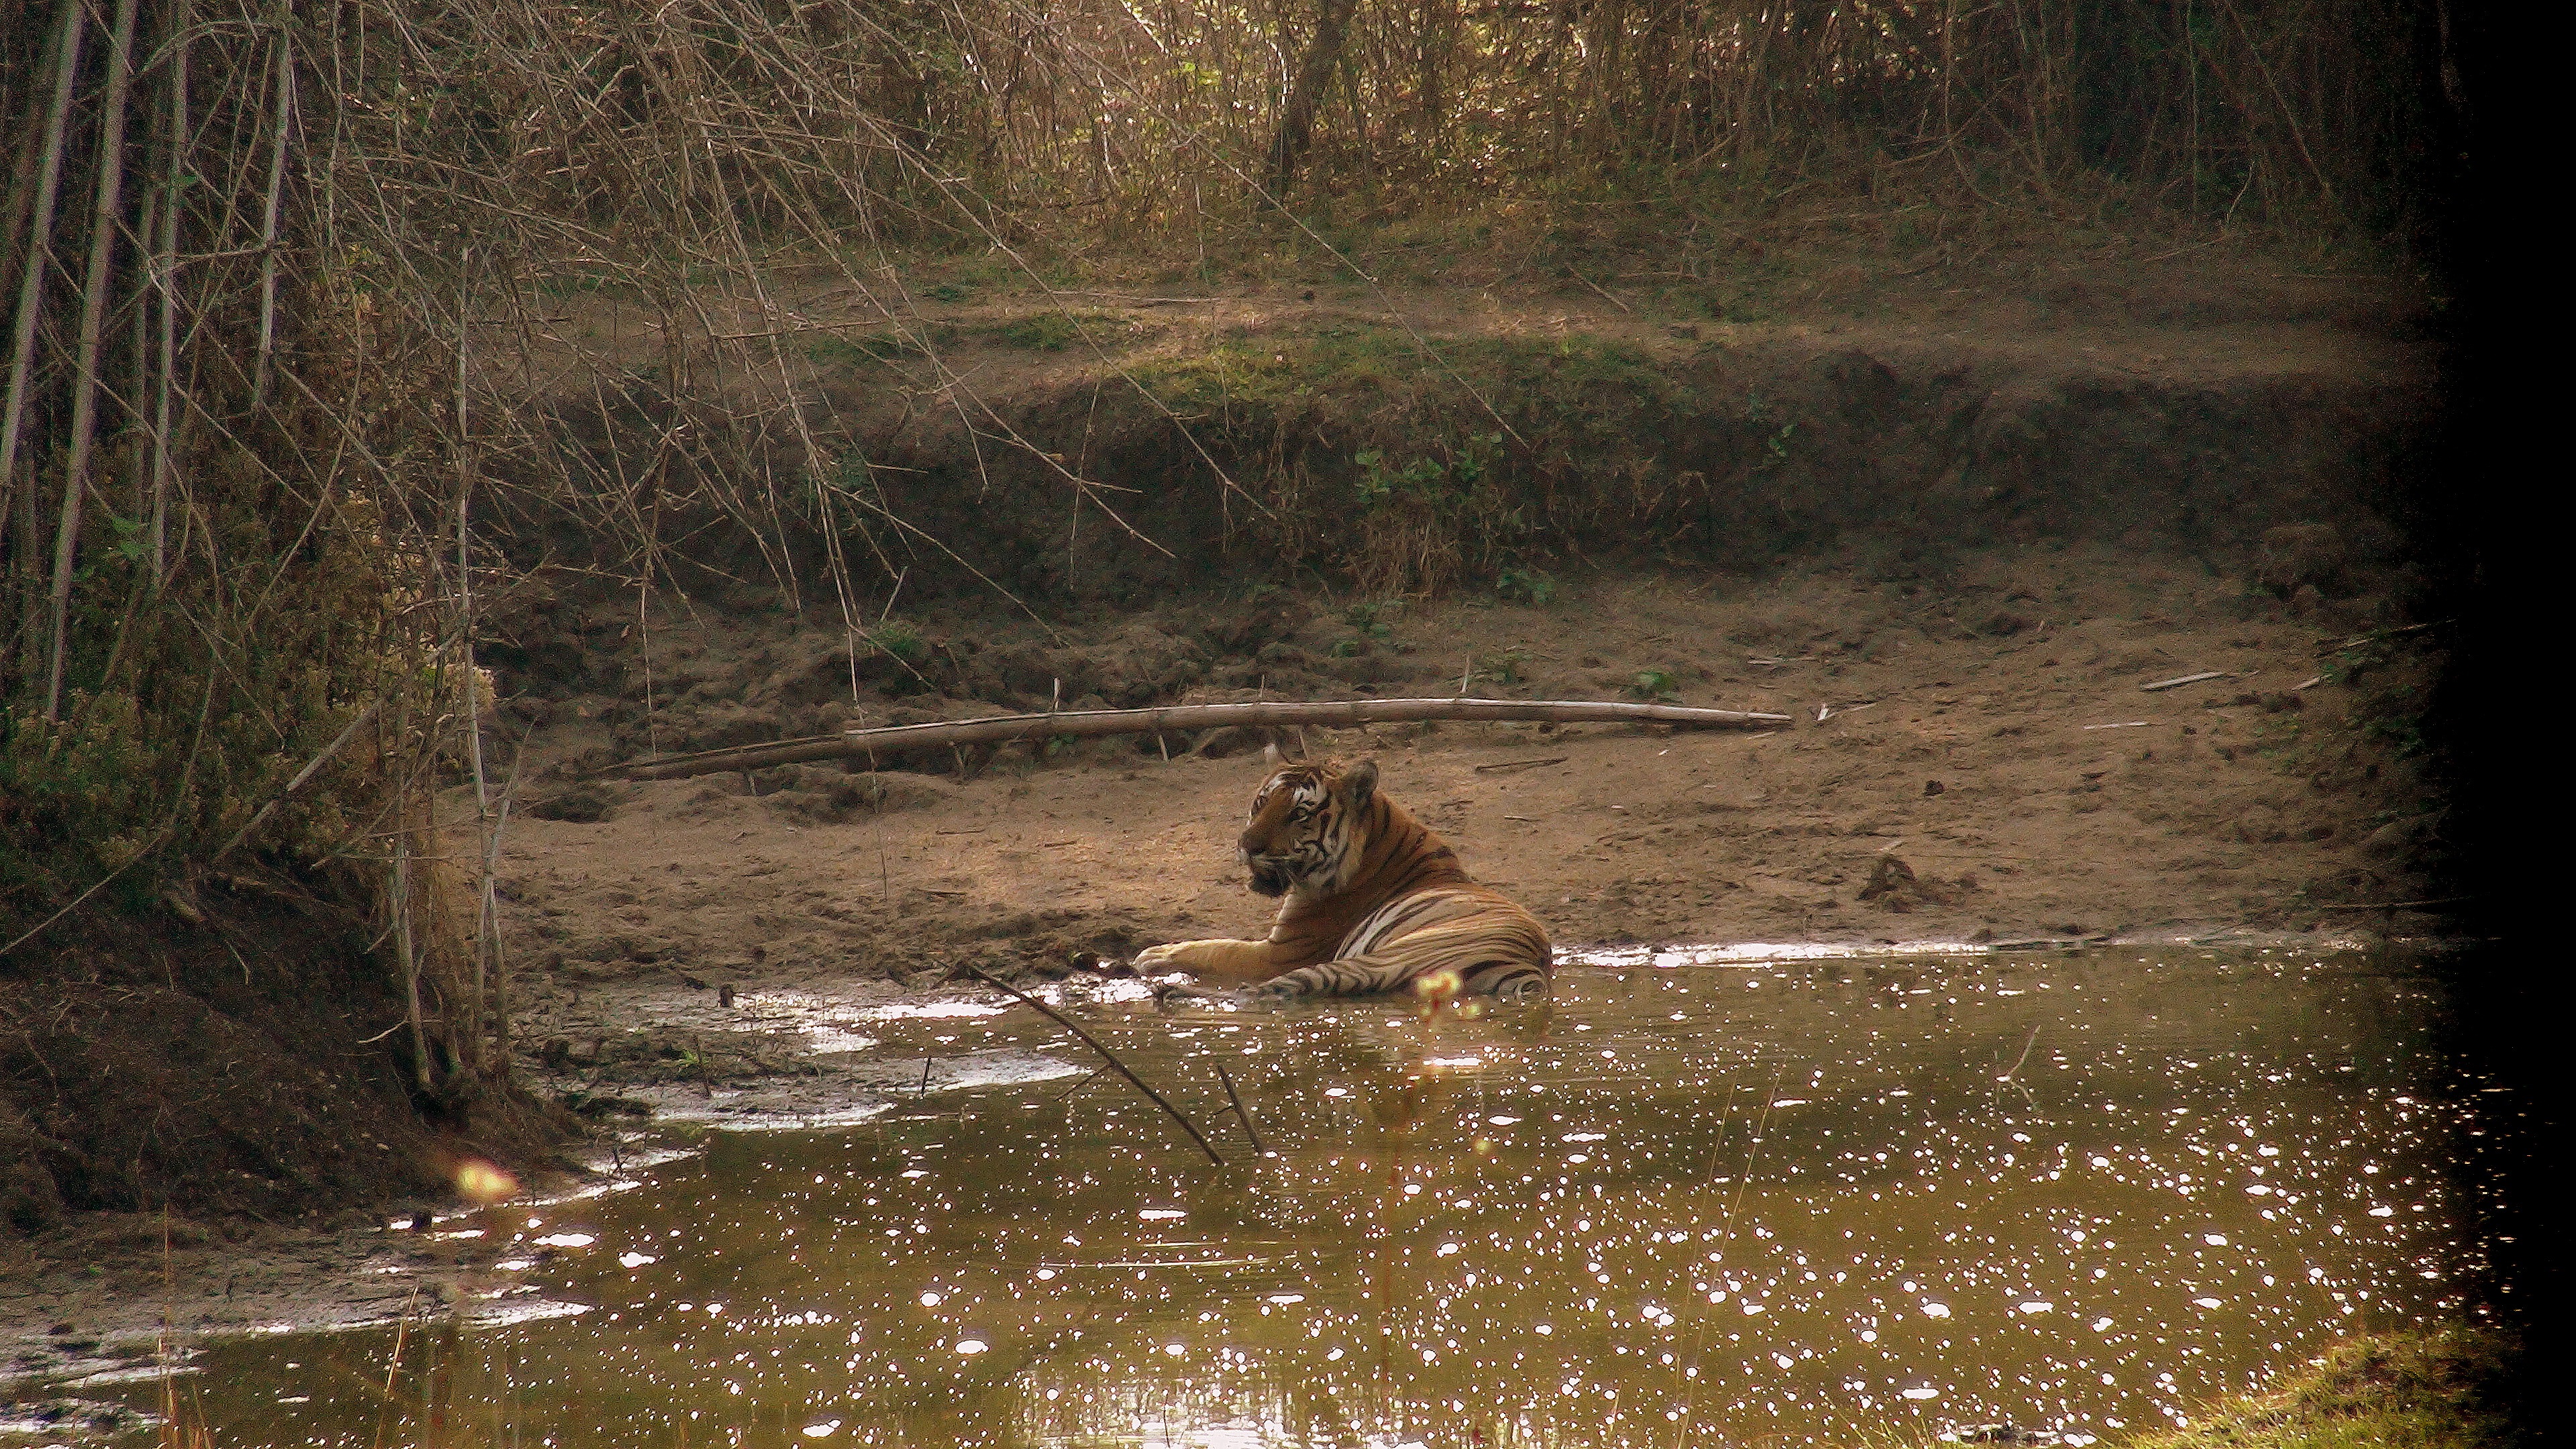
nature, forest, wilderness, dawn, summer, wildlife, wild, fauna, wild animal, tiger, animals, wetland, india, habitat, safari, nagarhole